9 South African Infantry Division

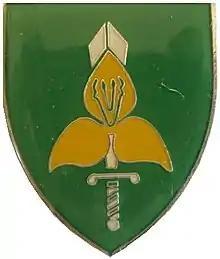
9th Division emblem

9 South African Infantry Division was a formation of the South African Army, active in the early 1990s.